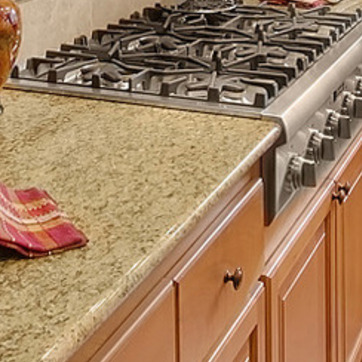
Material: polishedstone